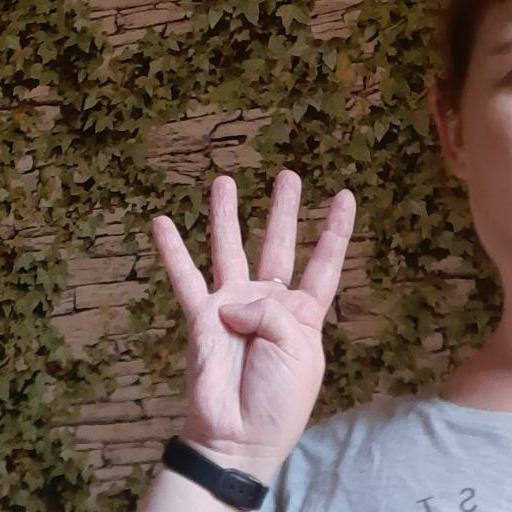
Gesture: four